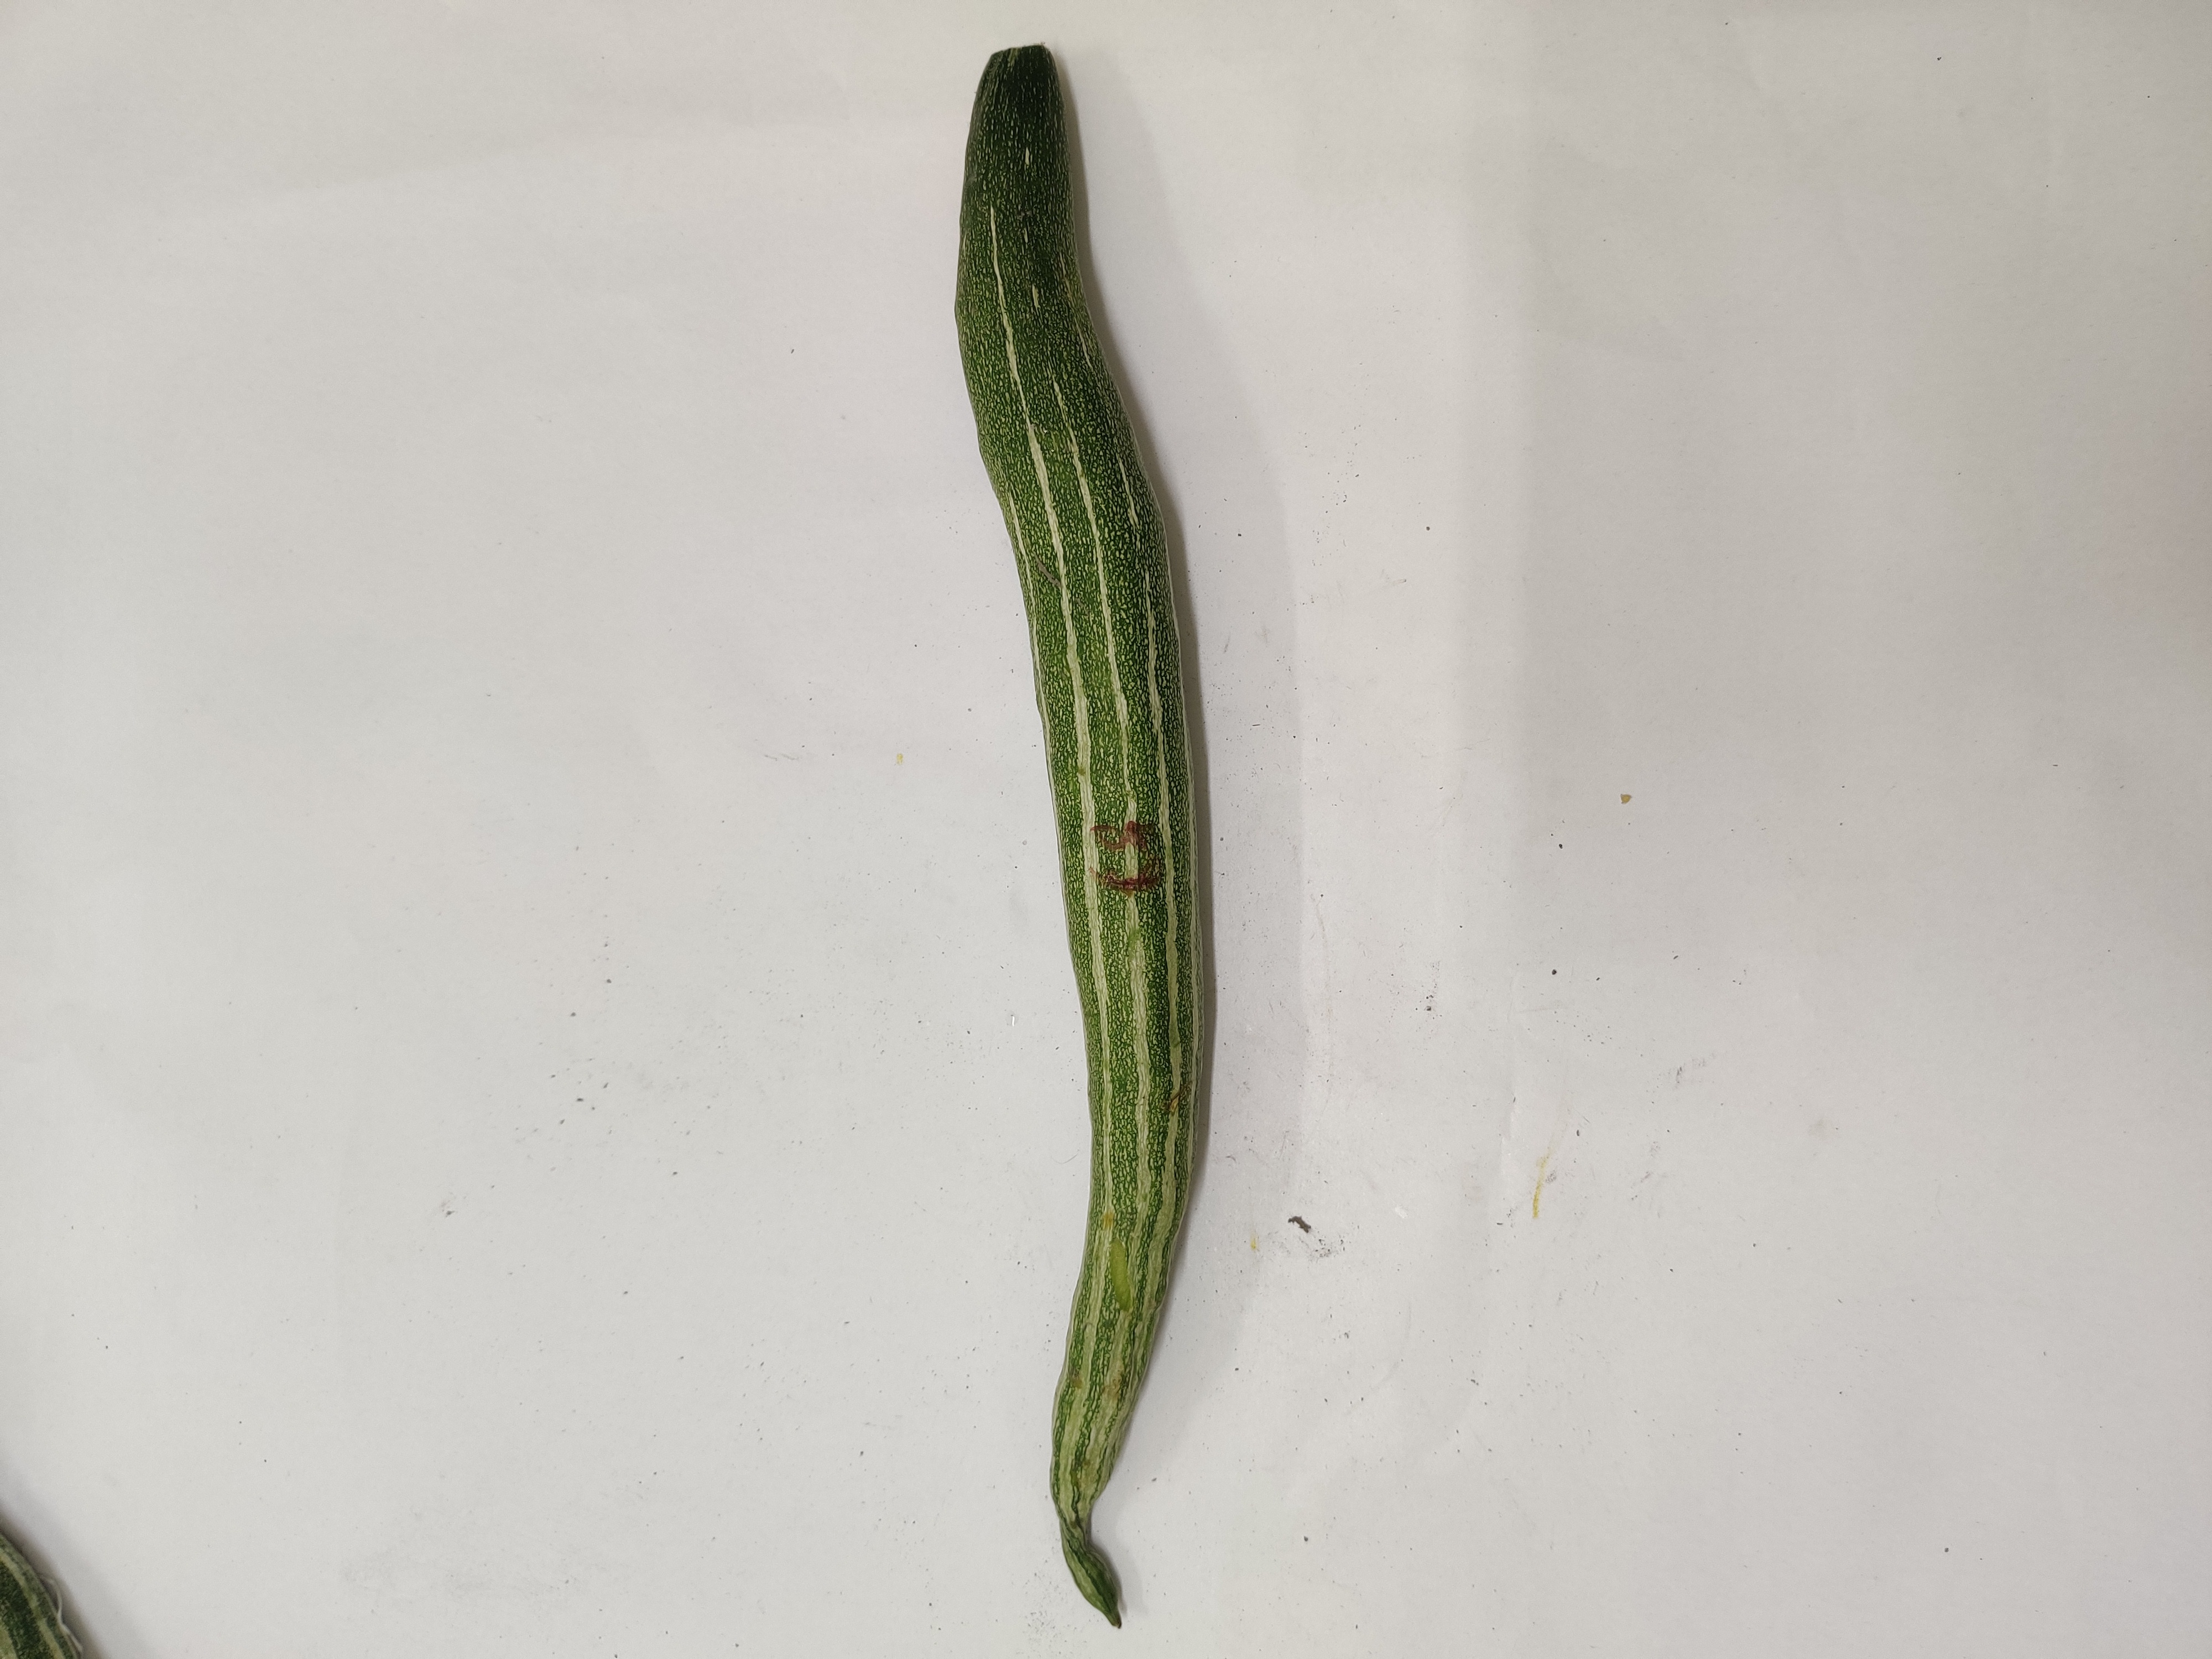
Crop: Snake Gourd
Condition: Damaged